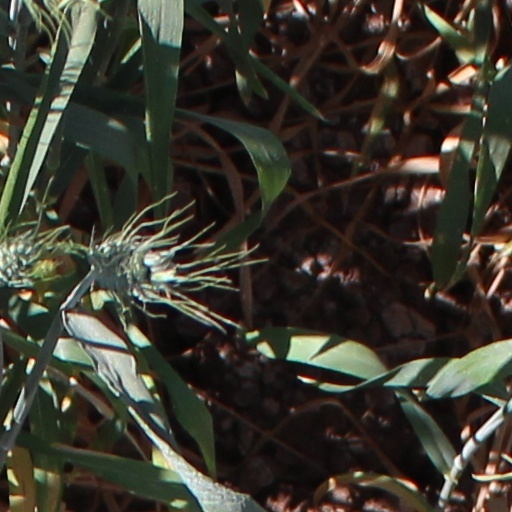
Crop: wheat